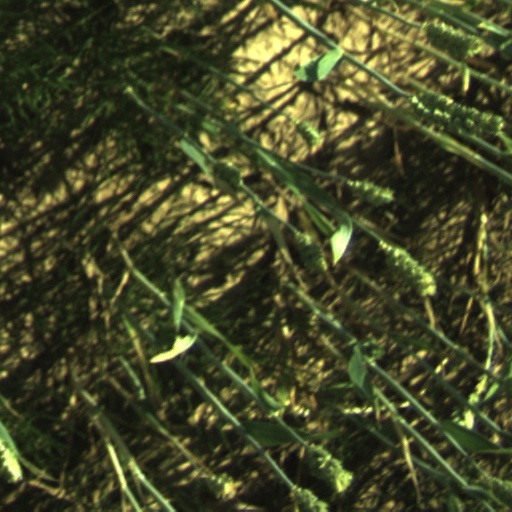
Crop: wheat